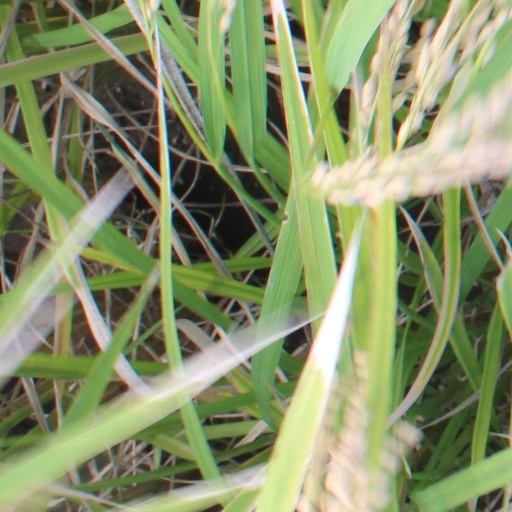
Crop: rice